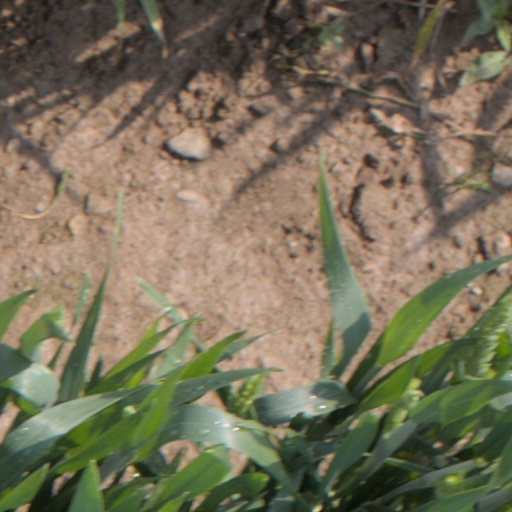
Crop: wheat